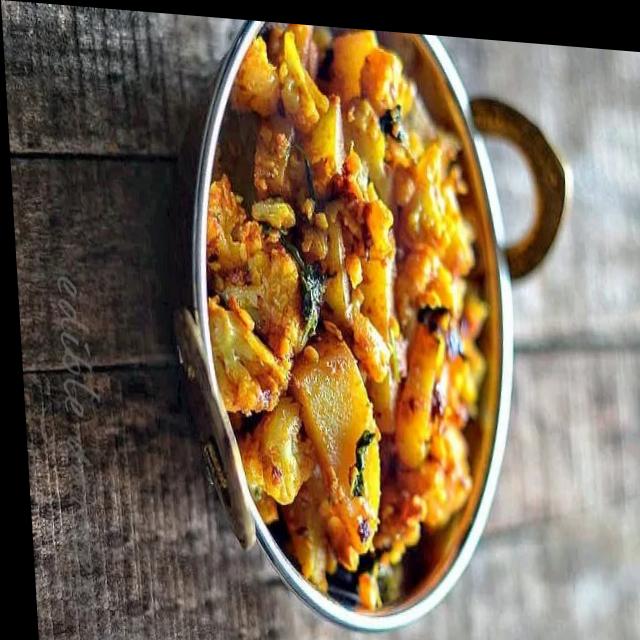
Dish: aloo_gobi